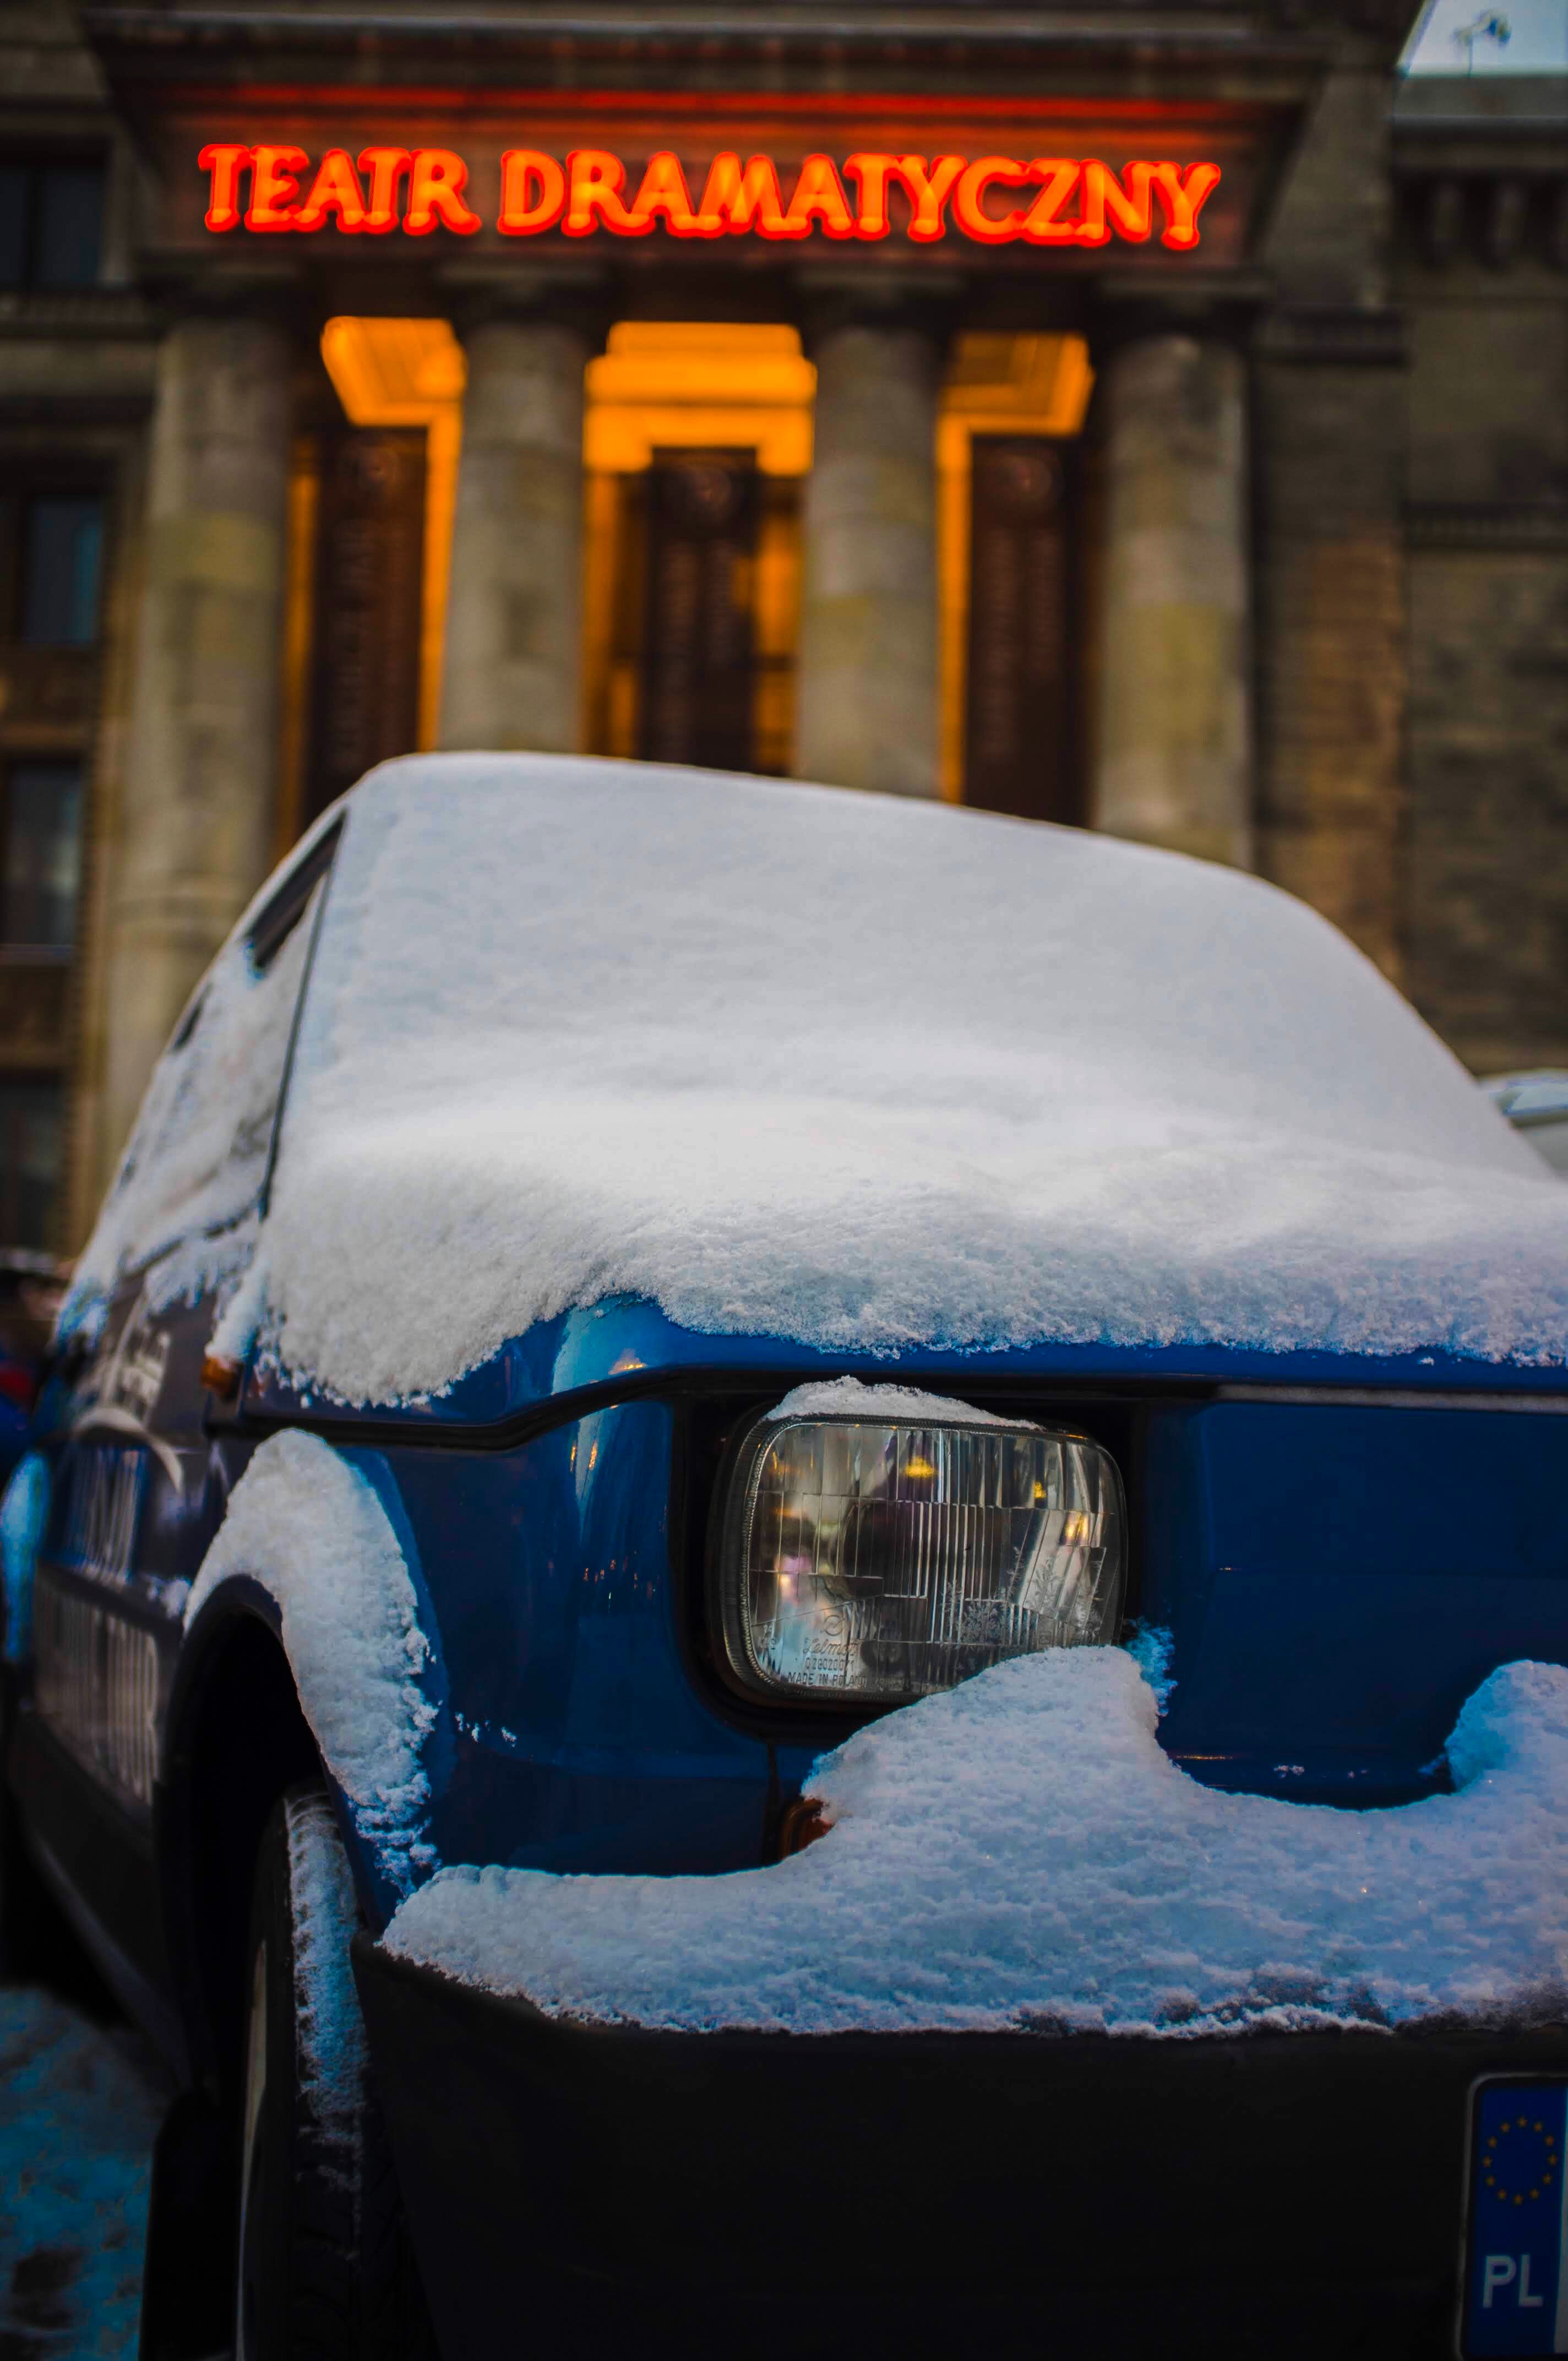
snow, car, blue, vehicle, motor vehicle, winter, mode of transport, freezing, automotive exterior, vehicle door, automotive lighting, family car, winter storm, street, city car, automotive window part